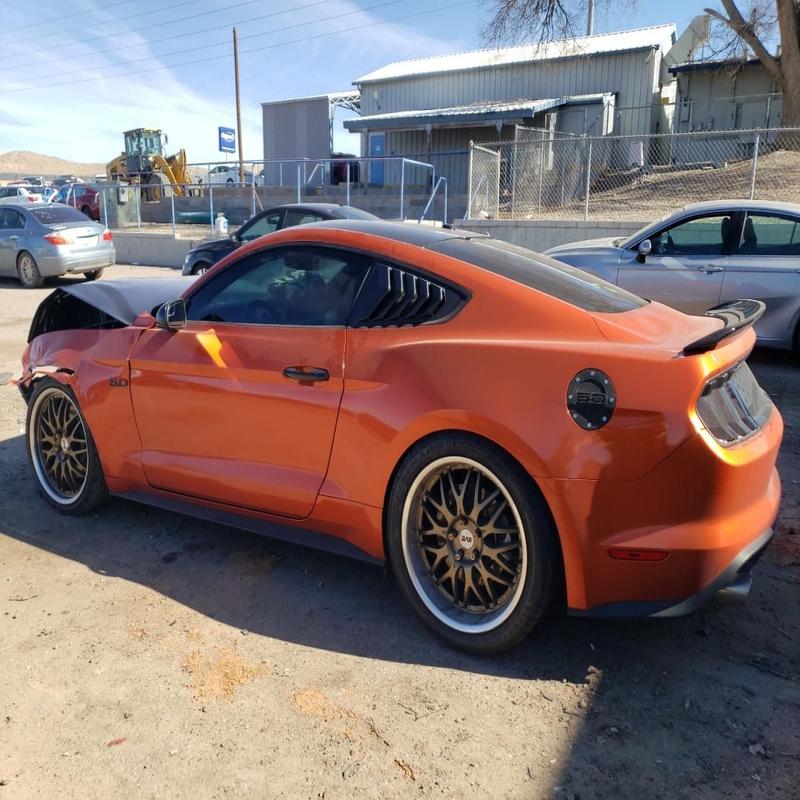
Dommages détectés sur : pare-choc avant, capot, aile avant gauche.
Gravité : mineur